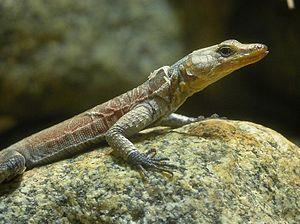
Platysaurus pungweensis est une espèce de sauriens de la famille des Cordylidae.